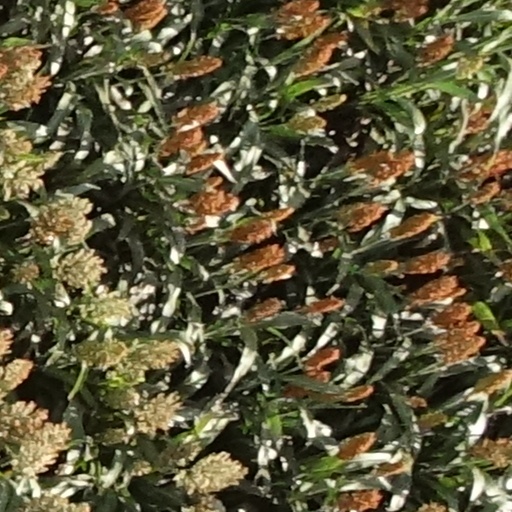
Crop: sorghum